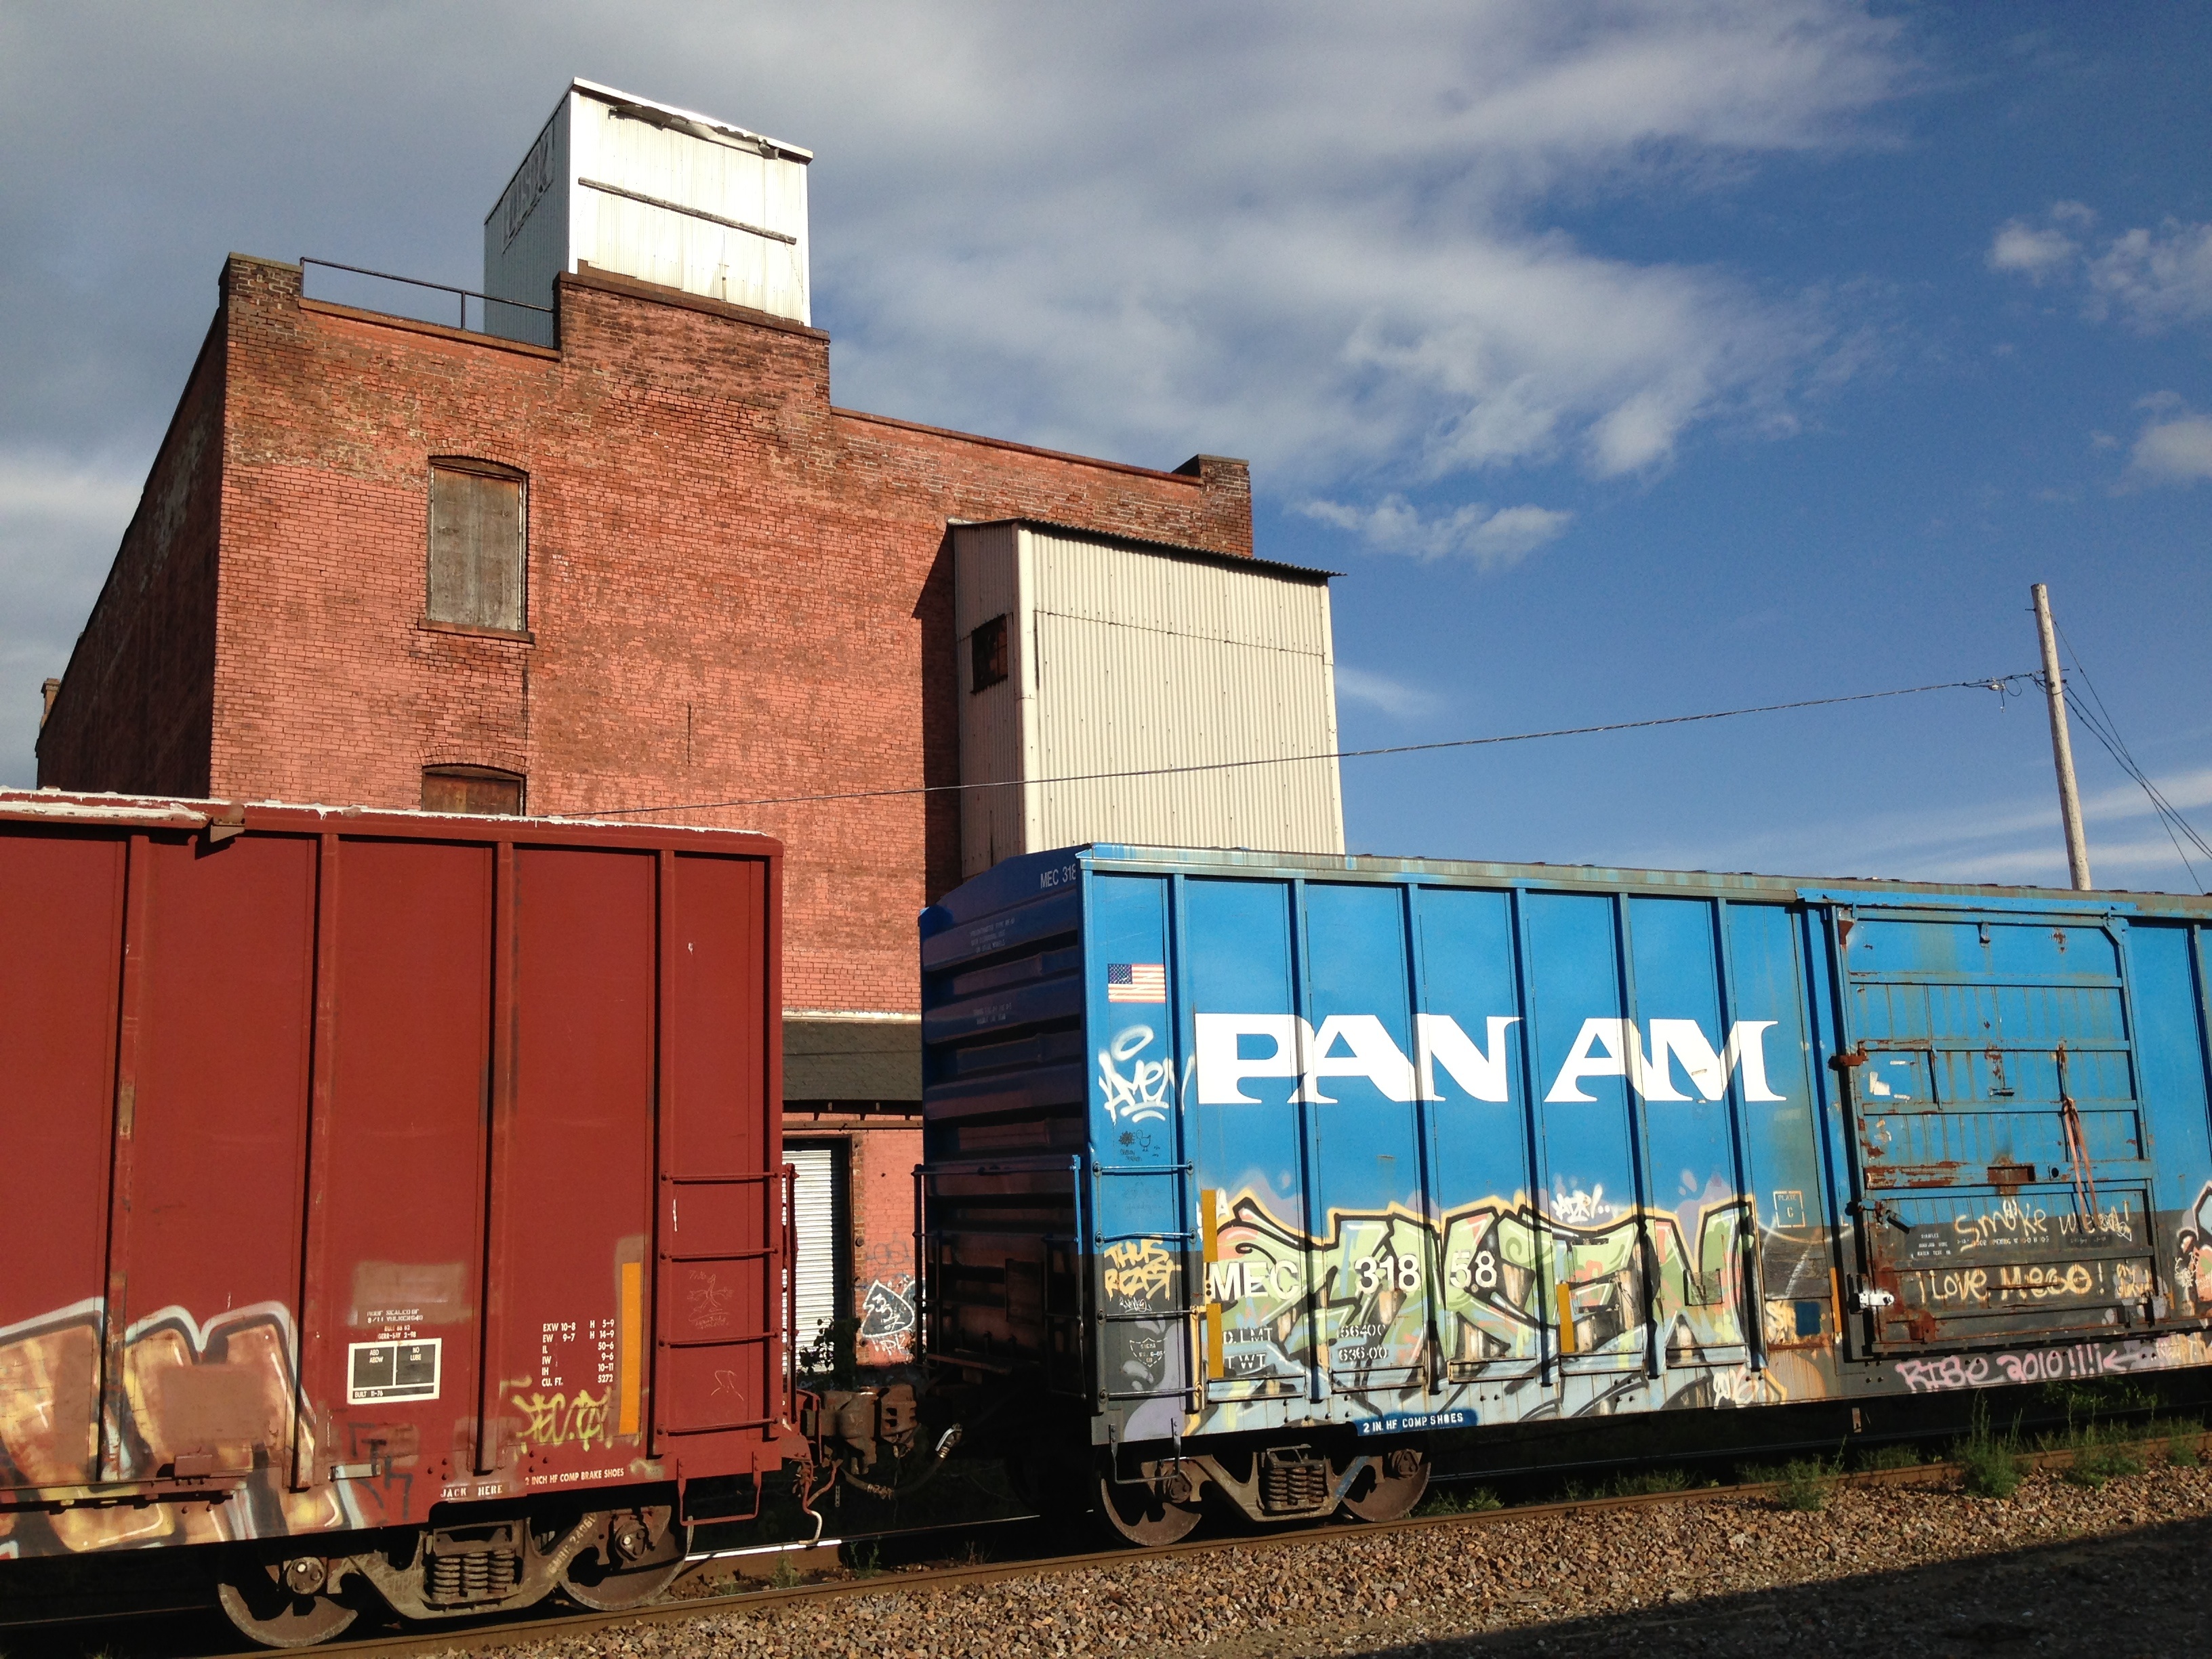
train, transport, vehicle, facade, locomotive, cargo, raildog, rail transport, rolling stock, railroad car